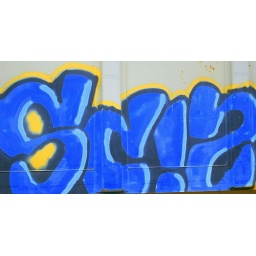
I took this picture of some artwork on a railroad car when it was parked in Carthage, Texas